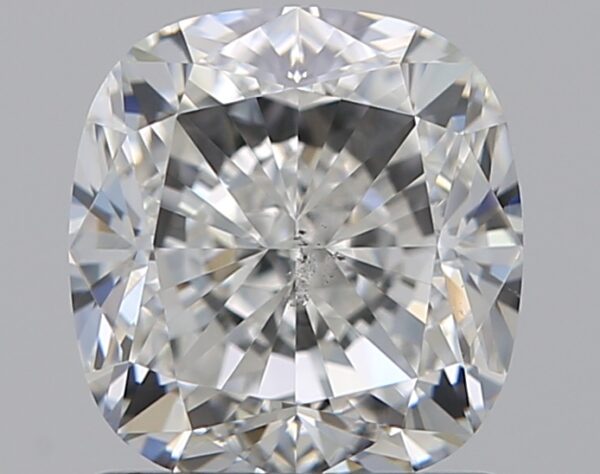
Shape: cushion
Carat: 1.3
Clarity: SI1
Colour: G
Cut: EX
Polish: EX
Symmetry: EX
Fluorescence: N
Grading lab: GIA
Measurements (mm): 6.23 x 5.88 x 4.09